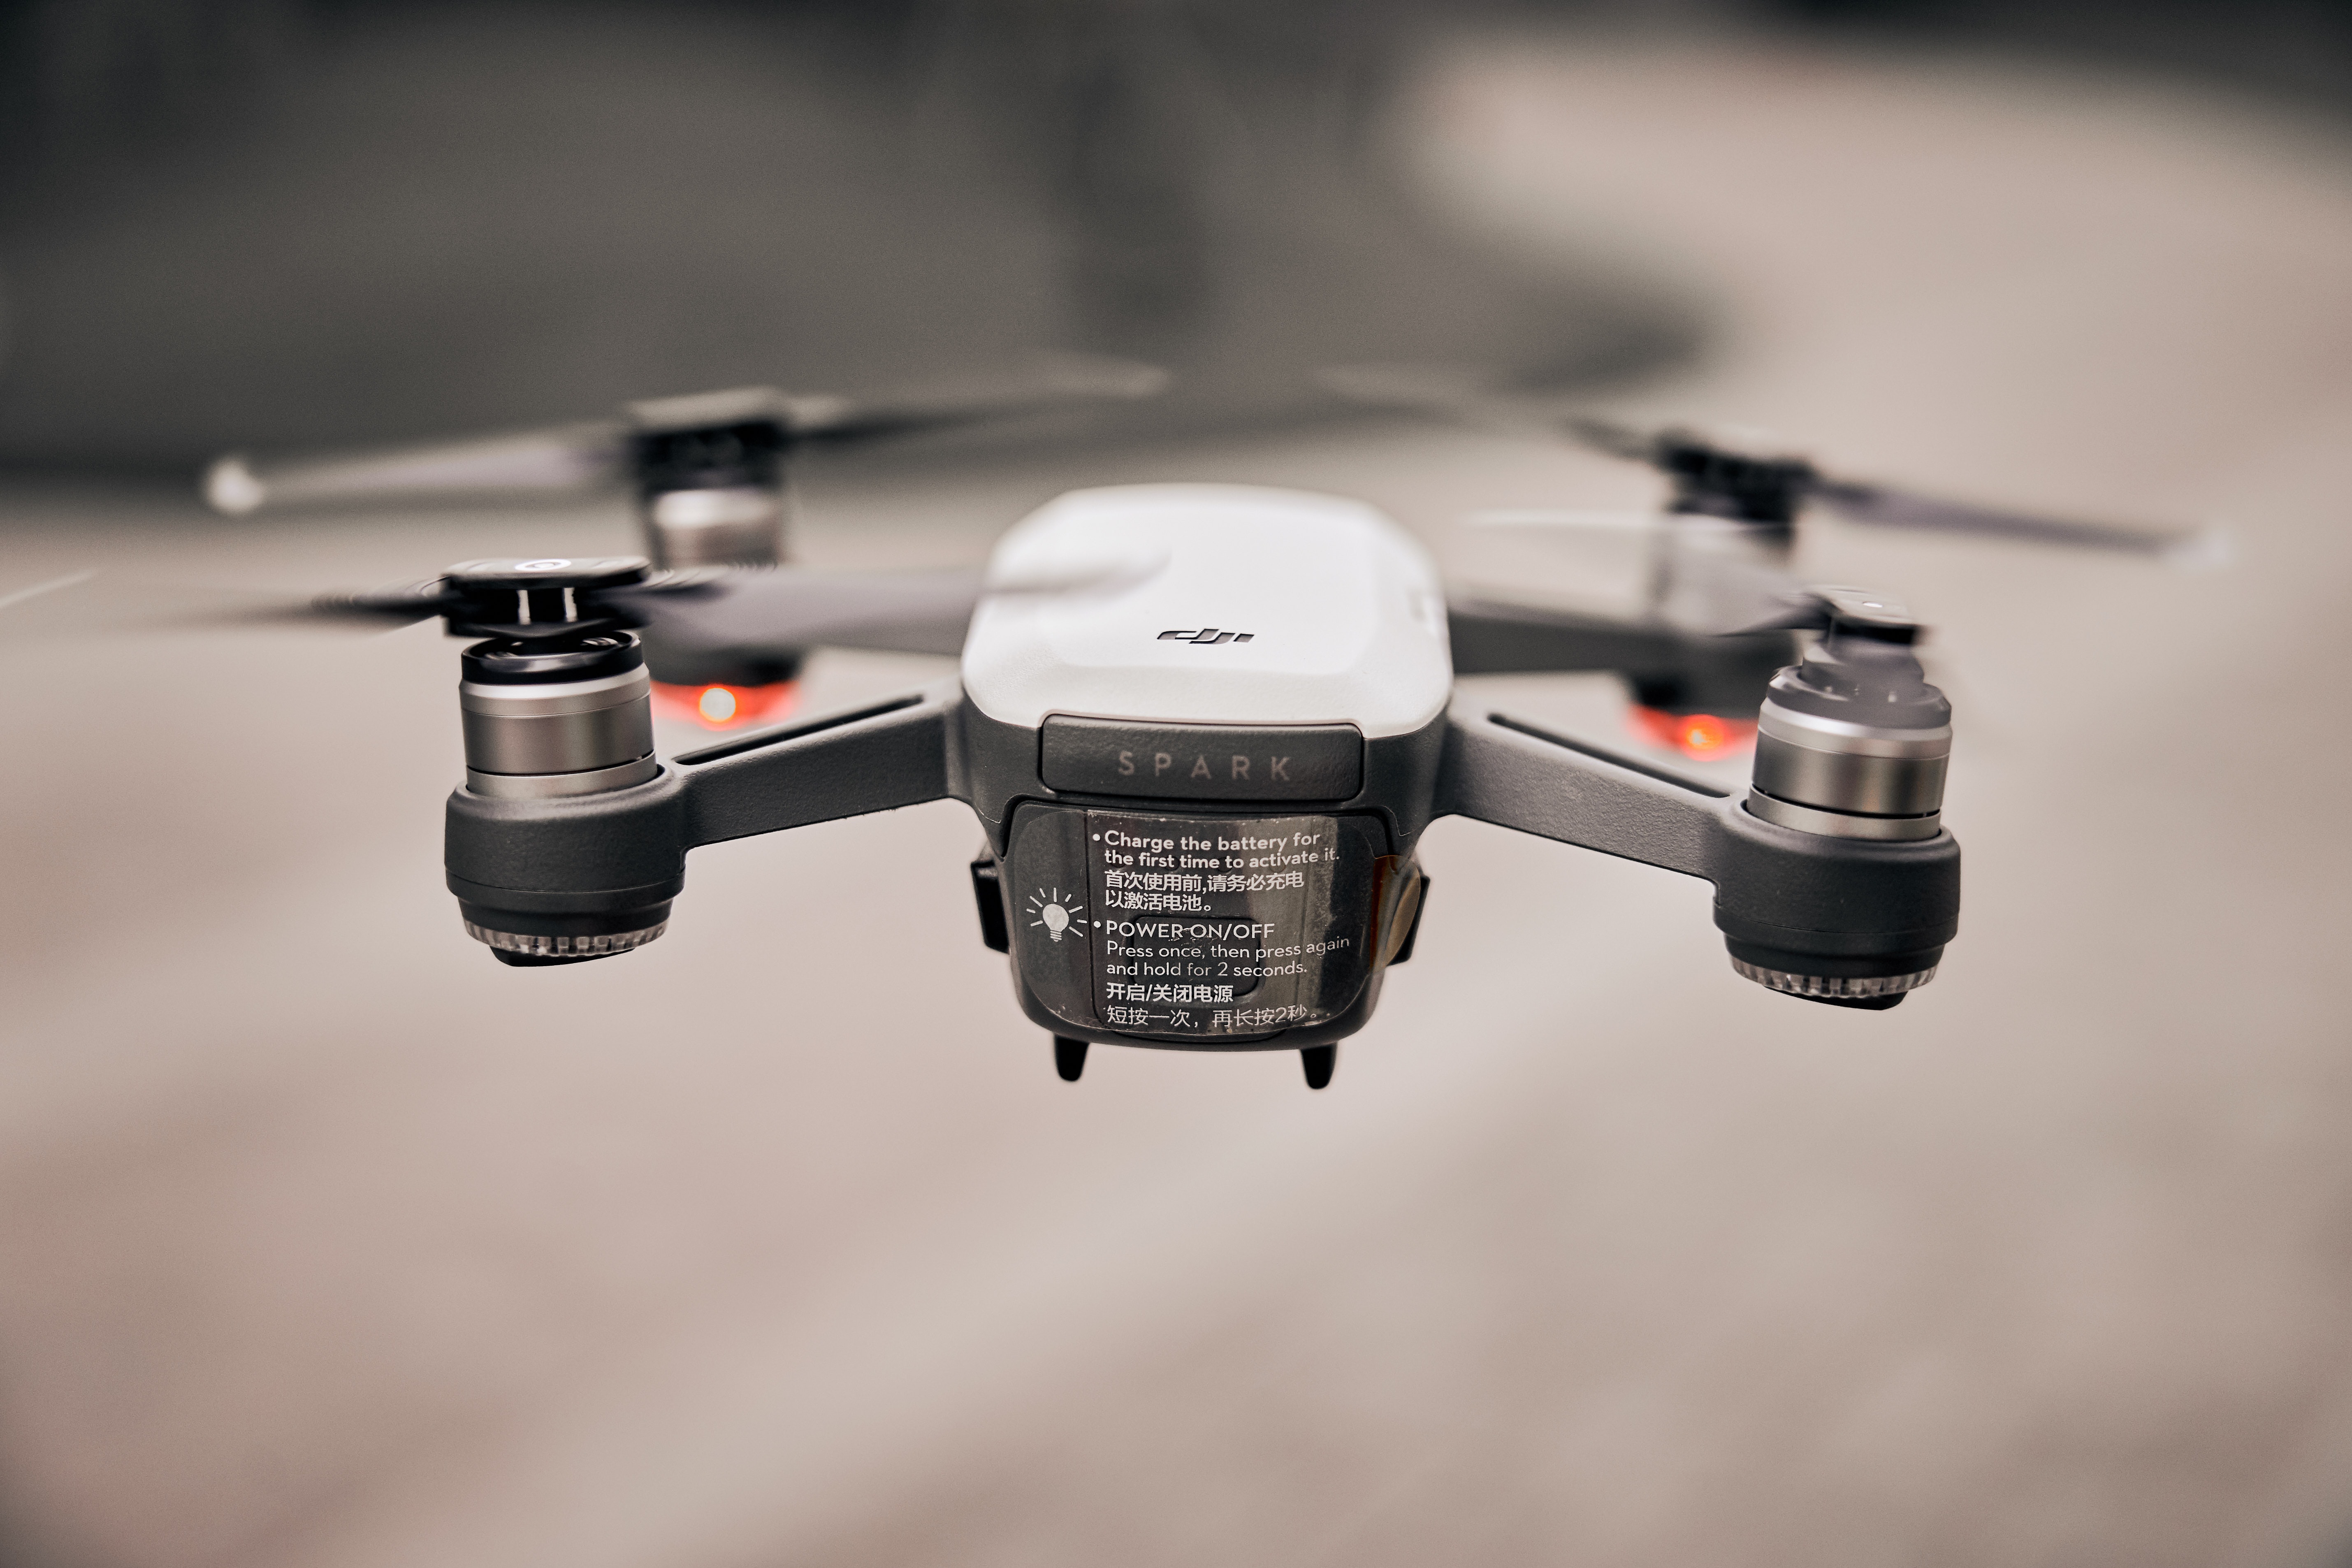
helicopter, rotorcraft, aircraft, vehicle, photography